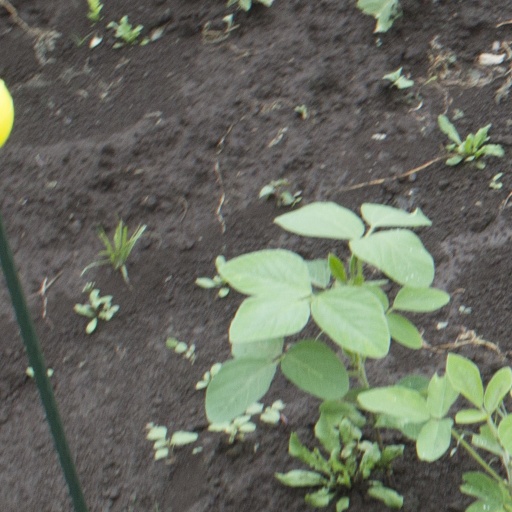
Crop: soybean